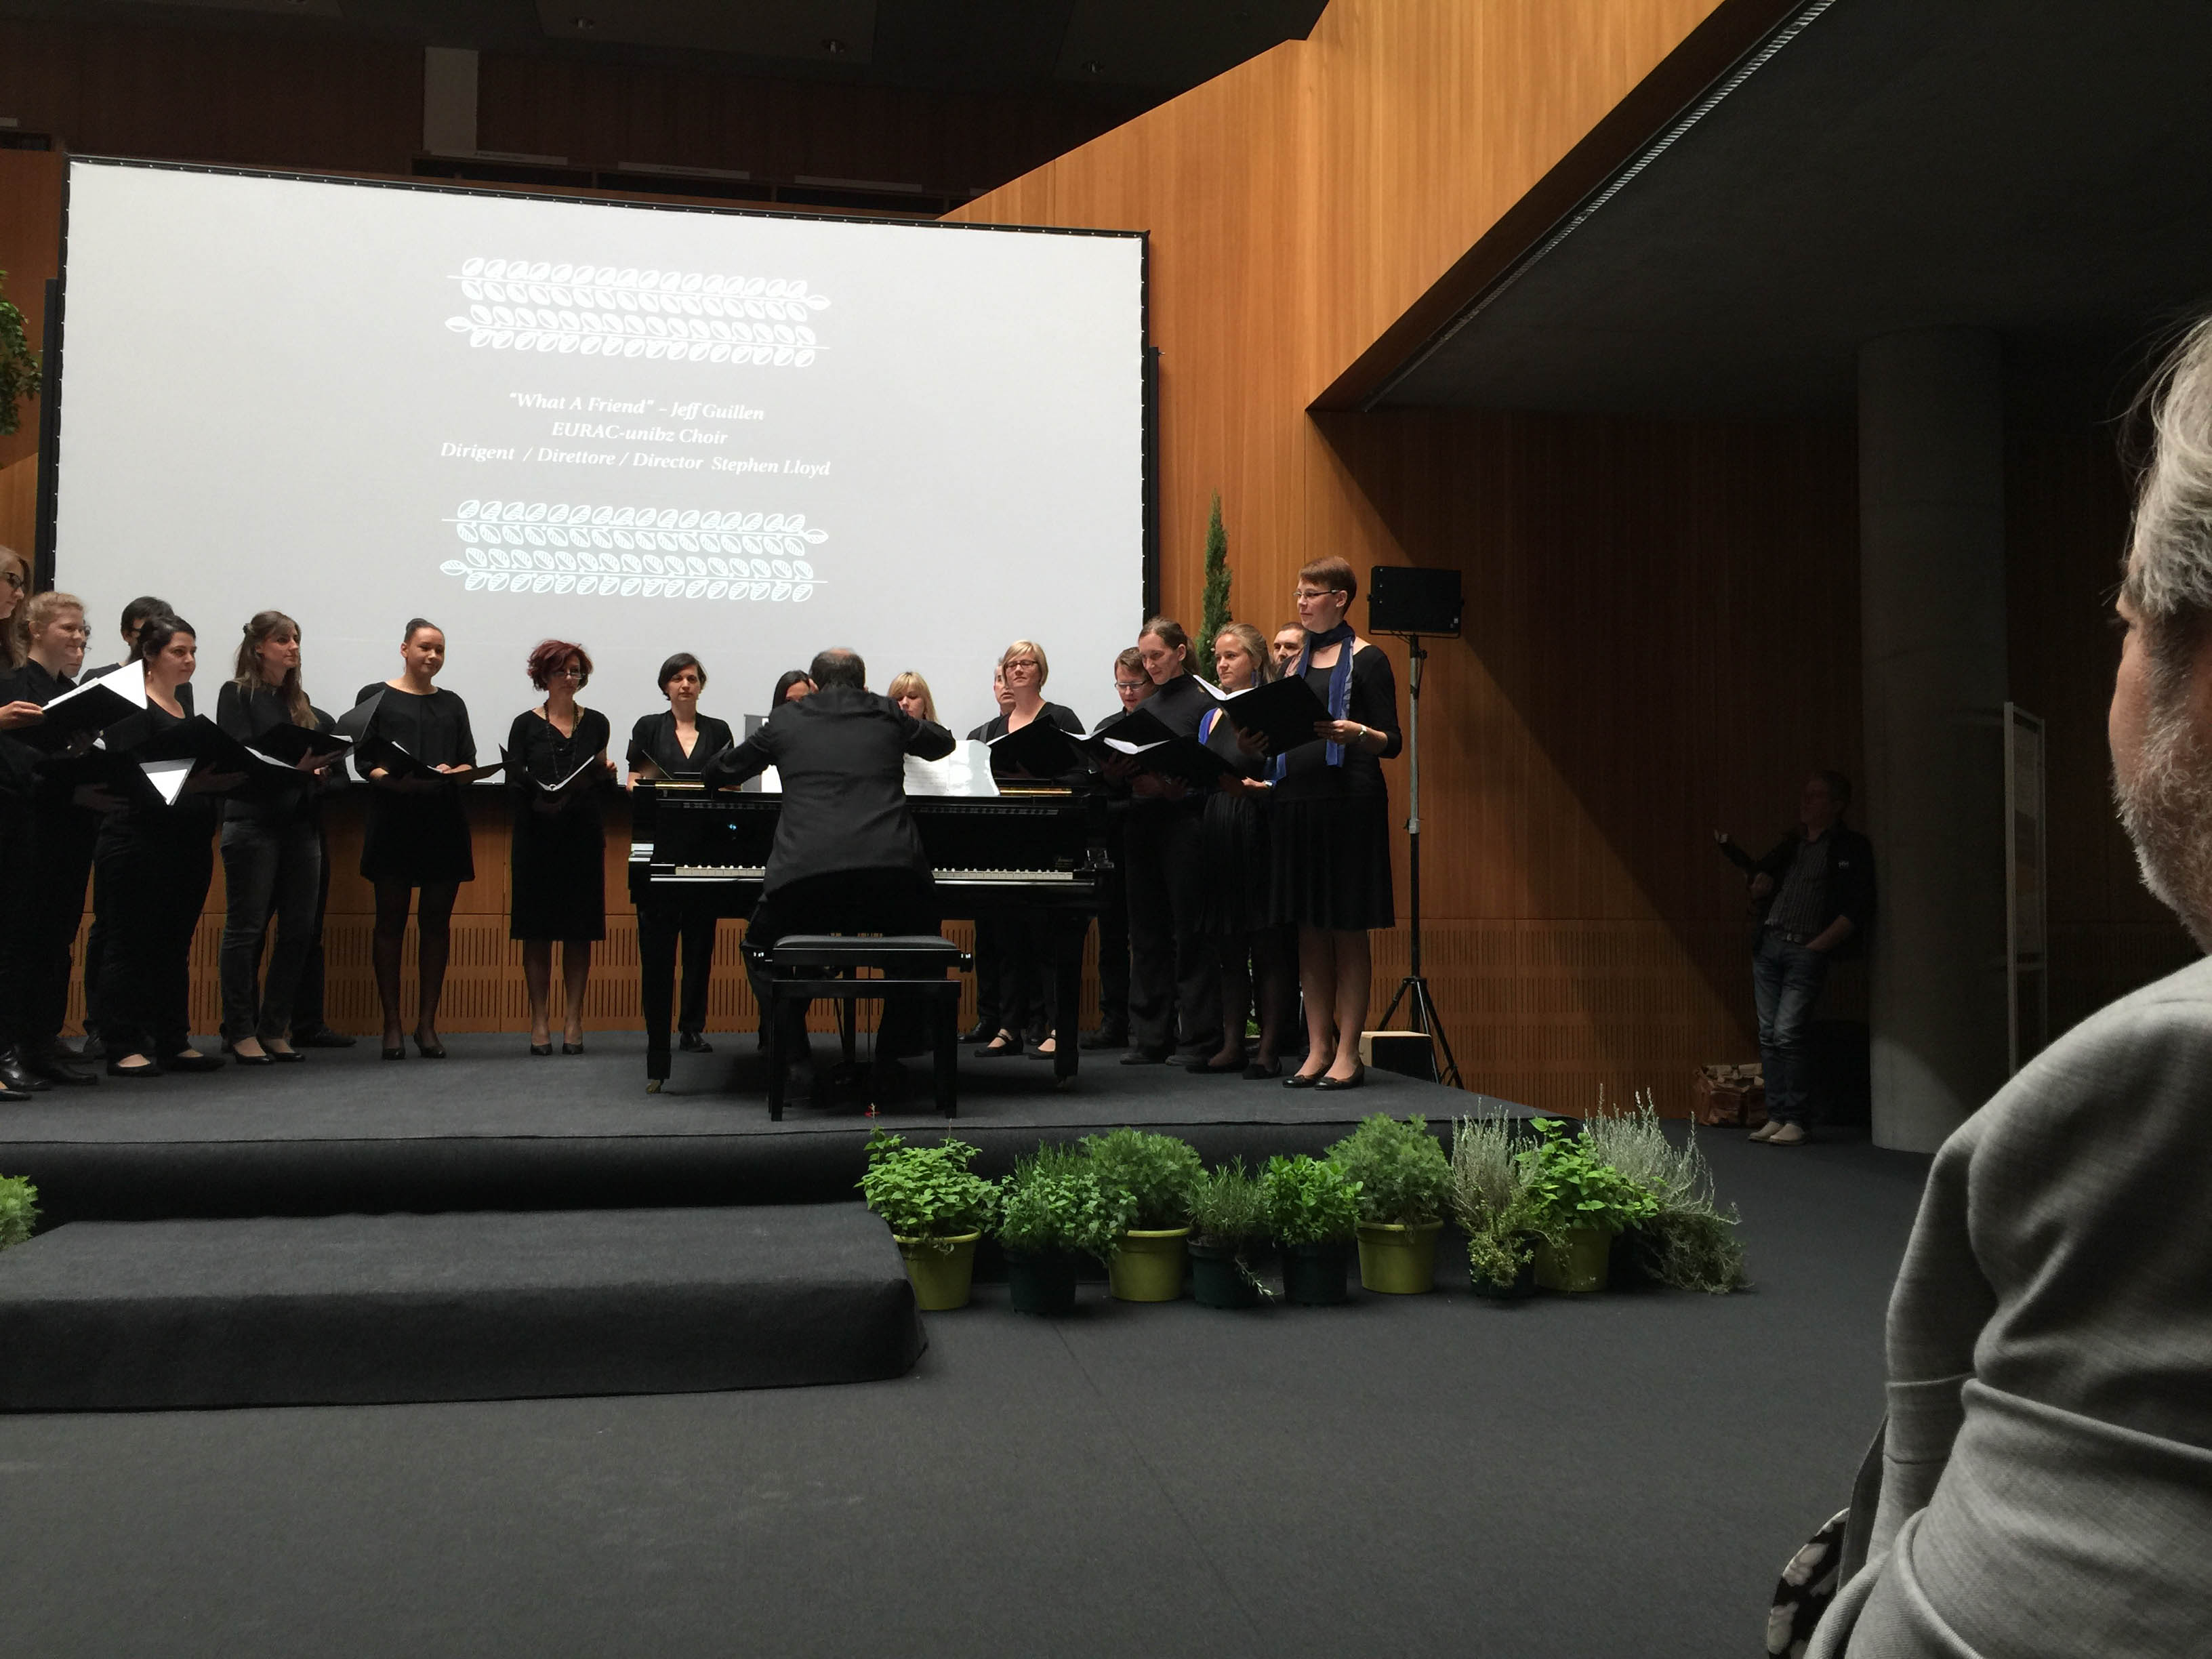
academic conference